Tosin Adarabioyo

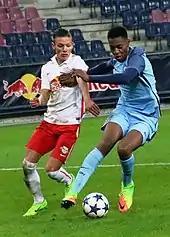
Adarabioyo (right) playing for Manchester City in the UEFA Youth League in 2017.

His form at youth level saw him called-up to the first team during the 2015–16 campaign and he appeared as an unused substitute for the first time for two UEFA Champions League matches against Juventus and Borussia Mönchengladbach. Adarabioyo's senior debut followed on 21 February 2016 when was named in a young starting XI by Manuel Pellegrini for City's FA Cup match against Chelsea, and he was lauded for a strong performance in marking opposition striker Diego Costa despite his side suffering a 5–1 defeat.